It Came Upon the Midnight Clear

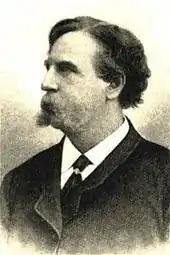
Richard Storrs Willis, composer of the tune common to the United States

In 1850, Richard Storrs Willis, a composer who trained under Felix Mendelssohn, published a "choir study" that was originally paired with other lyrics. This tune eventually came to be known as "Carol". Pairings of Sears' lyrics with Willis' tune had already begun to appear by 1880, and it is still the most widely associated tune with Sears' lyrics in the United States.